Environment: real
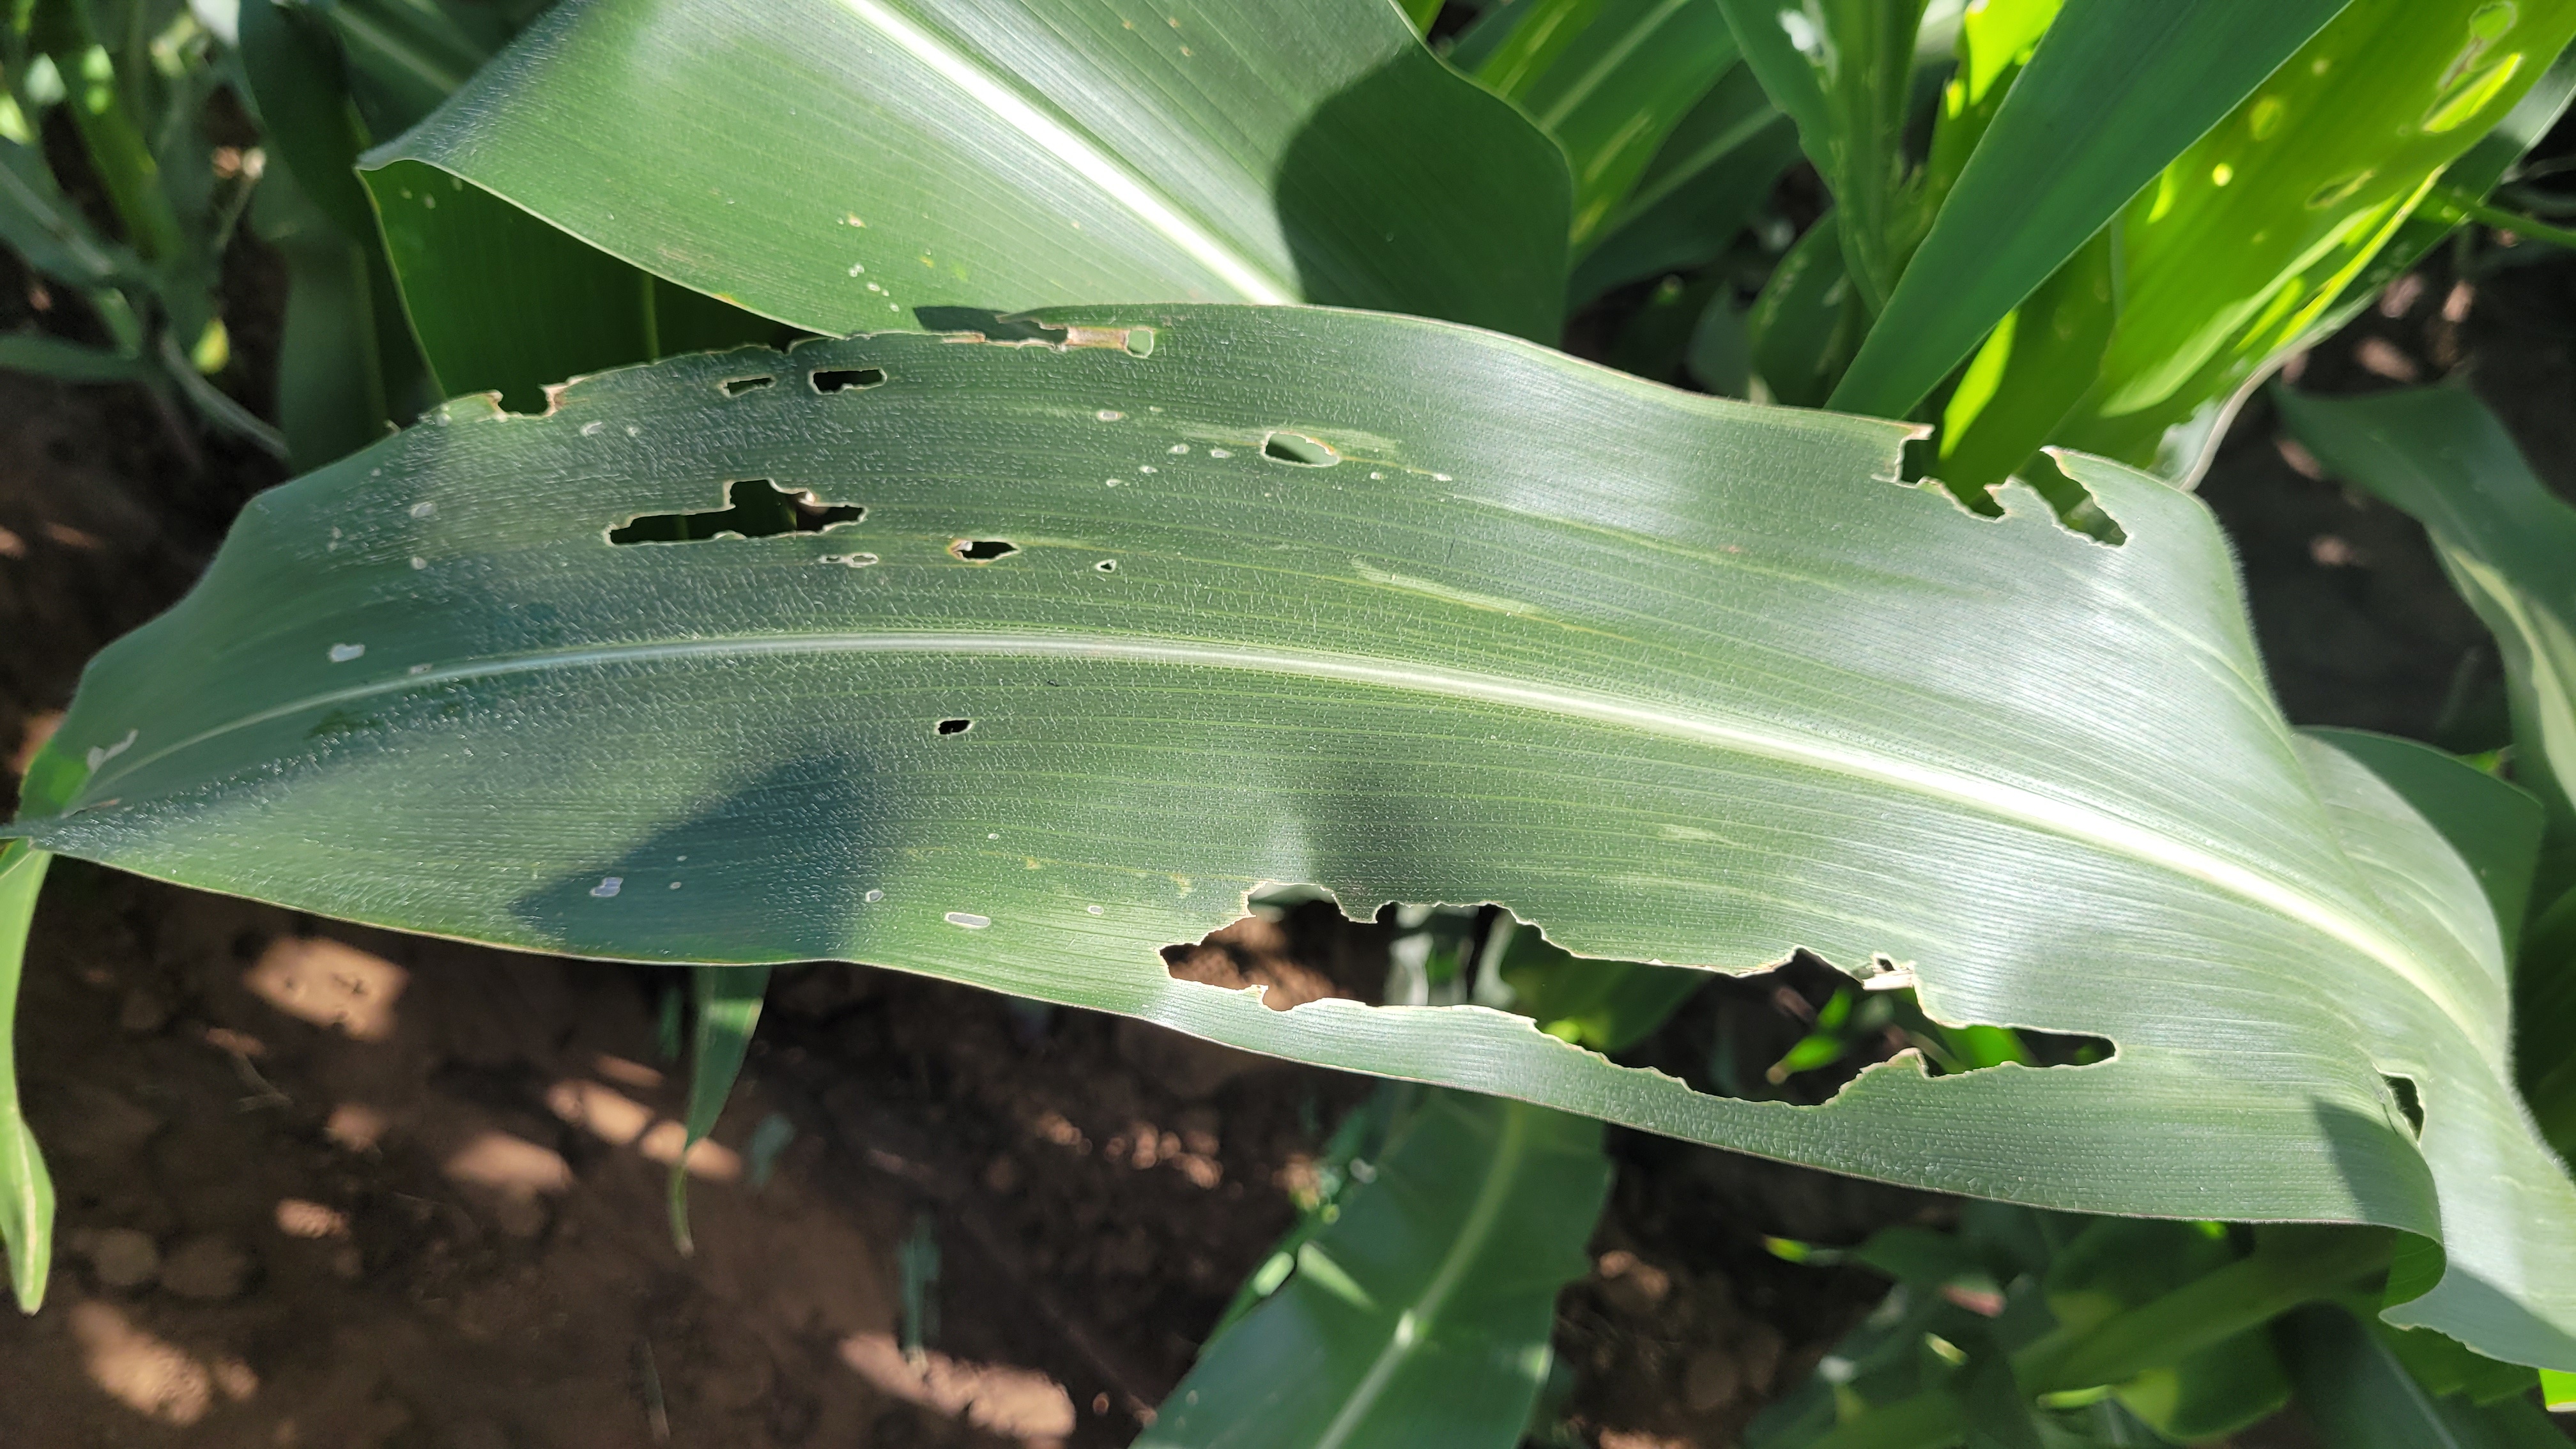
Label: fall_armyworm